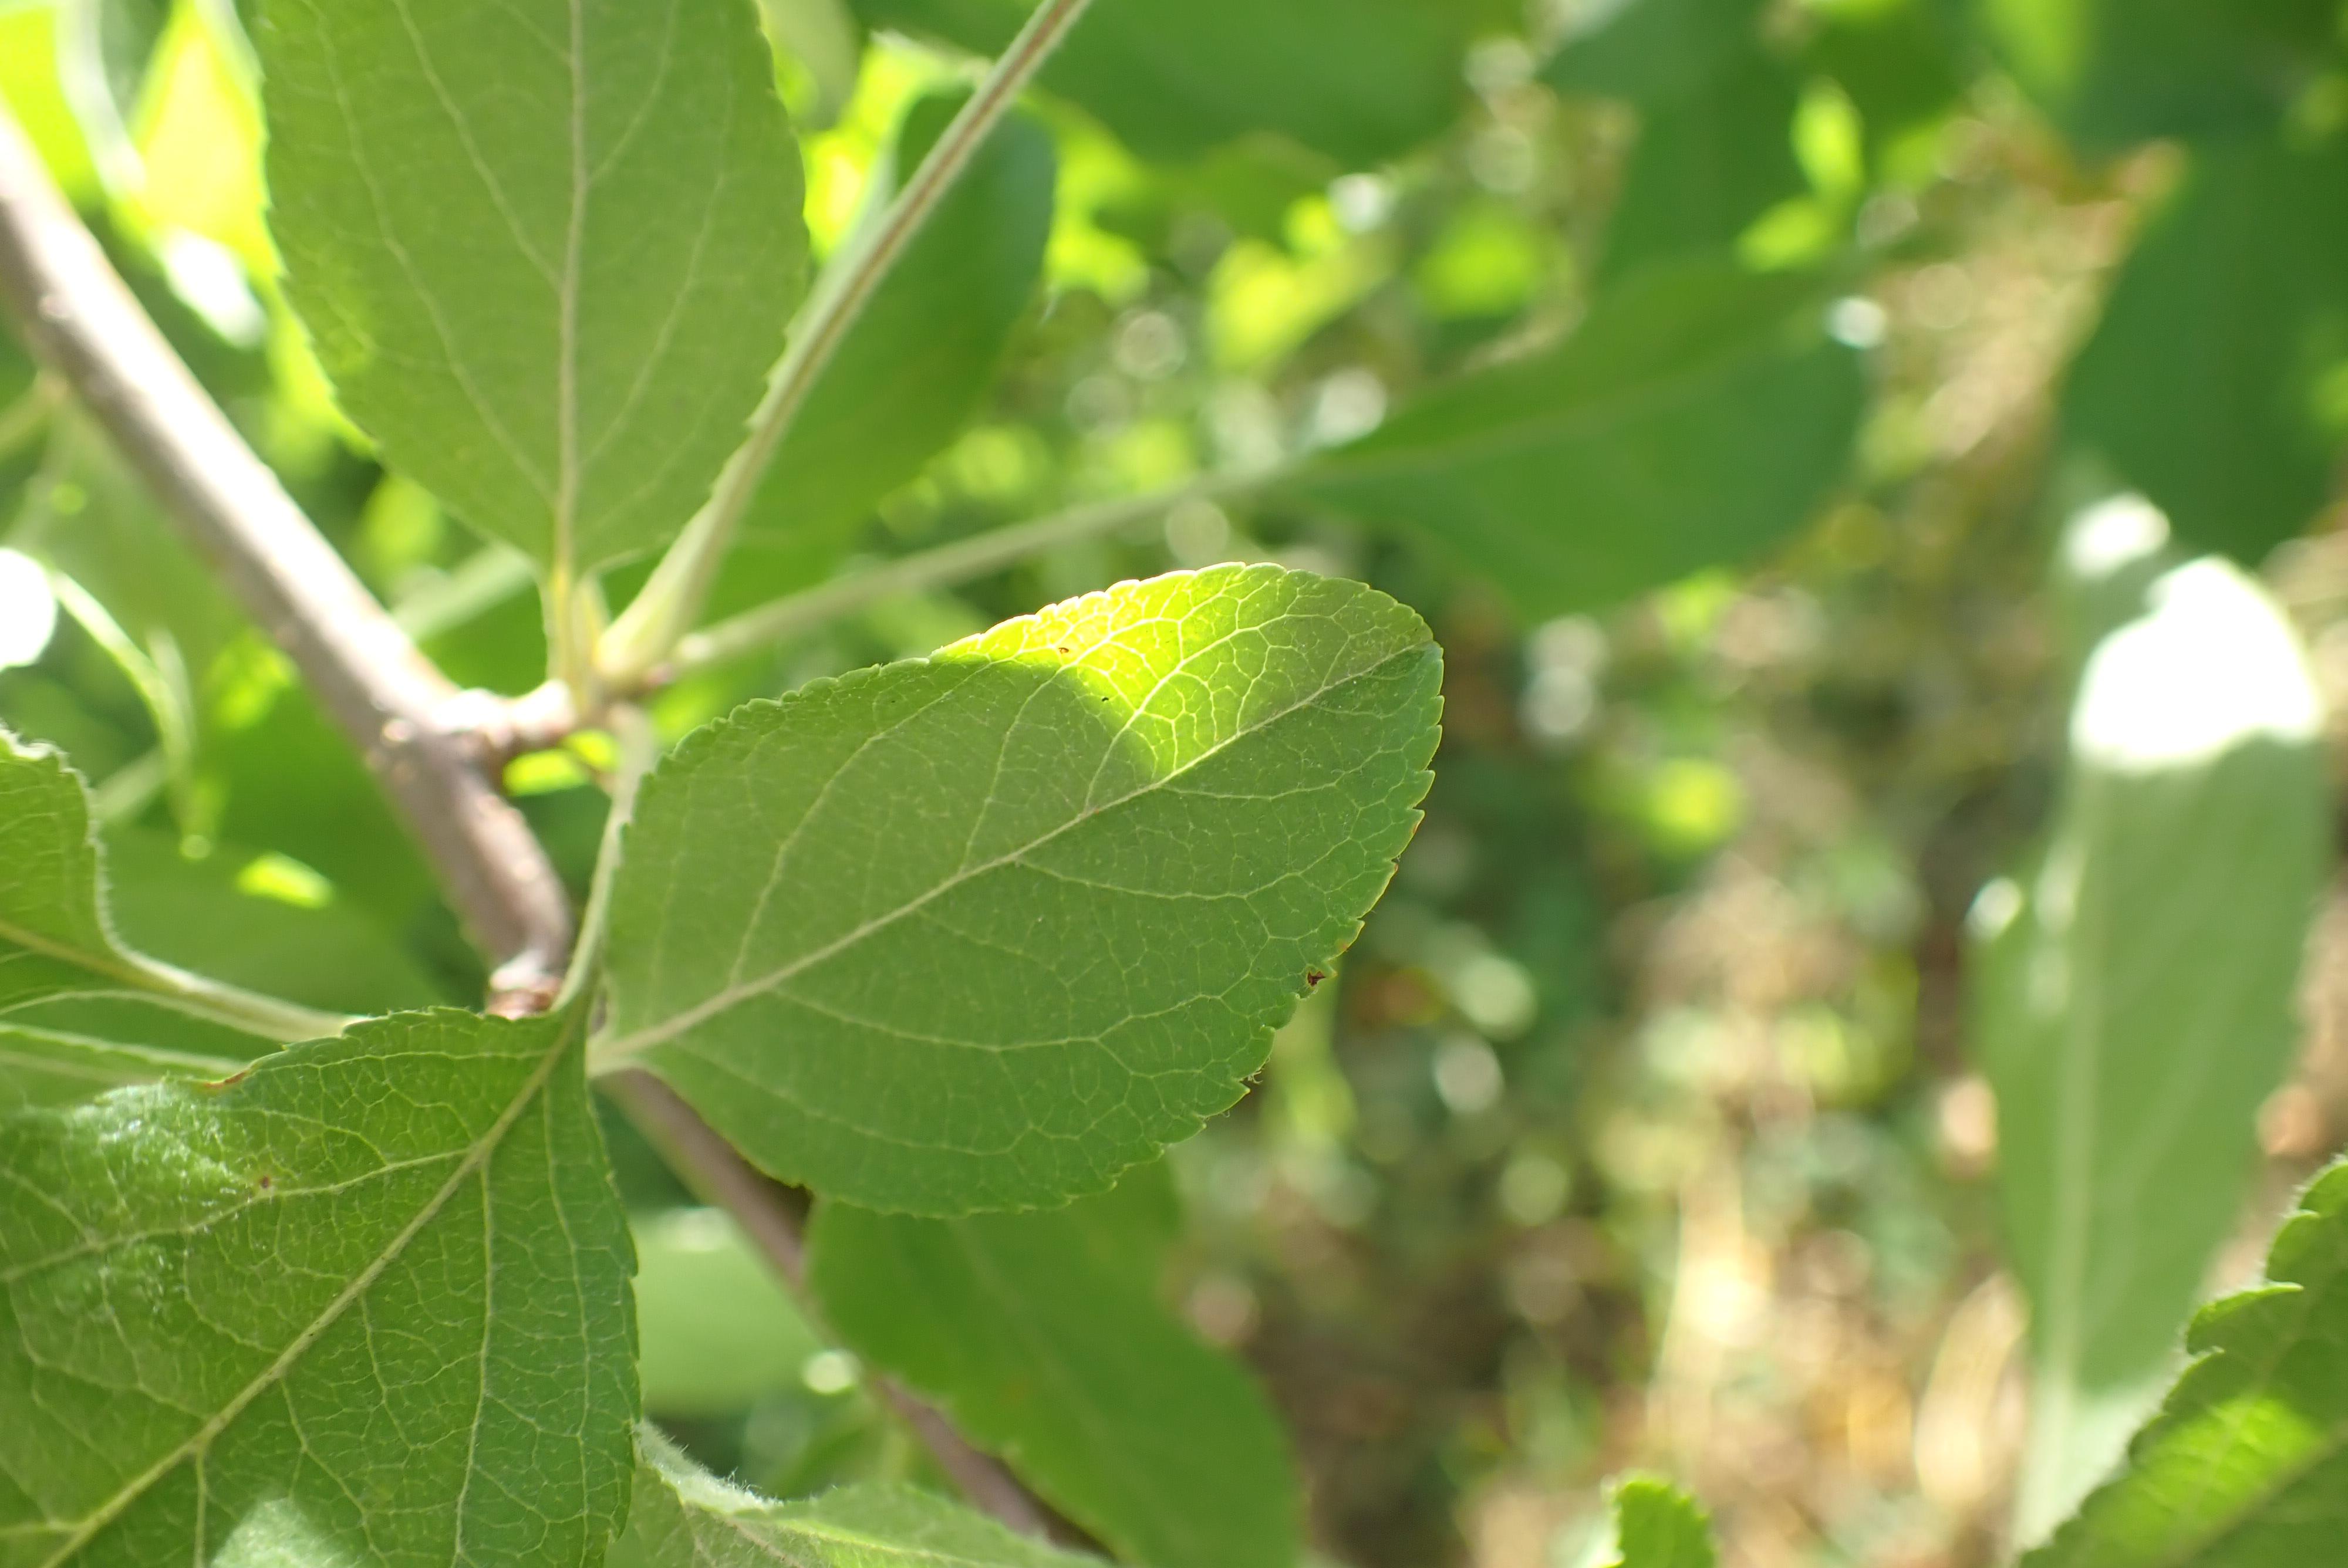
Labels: healthy